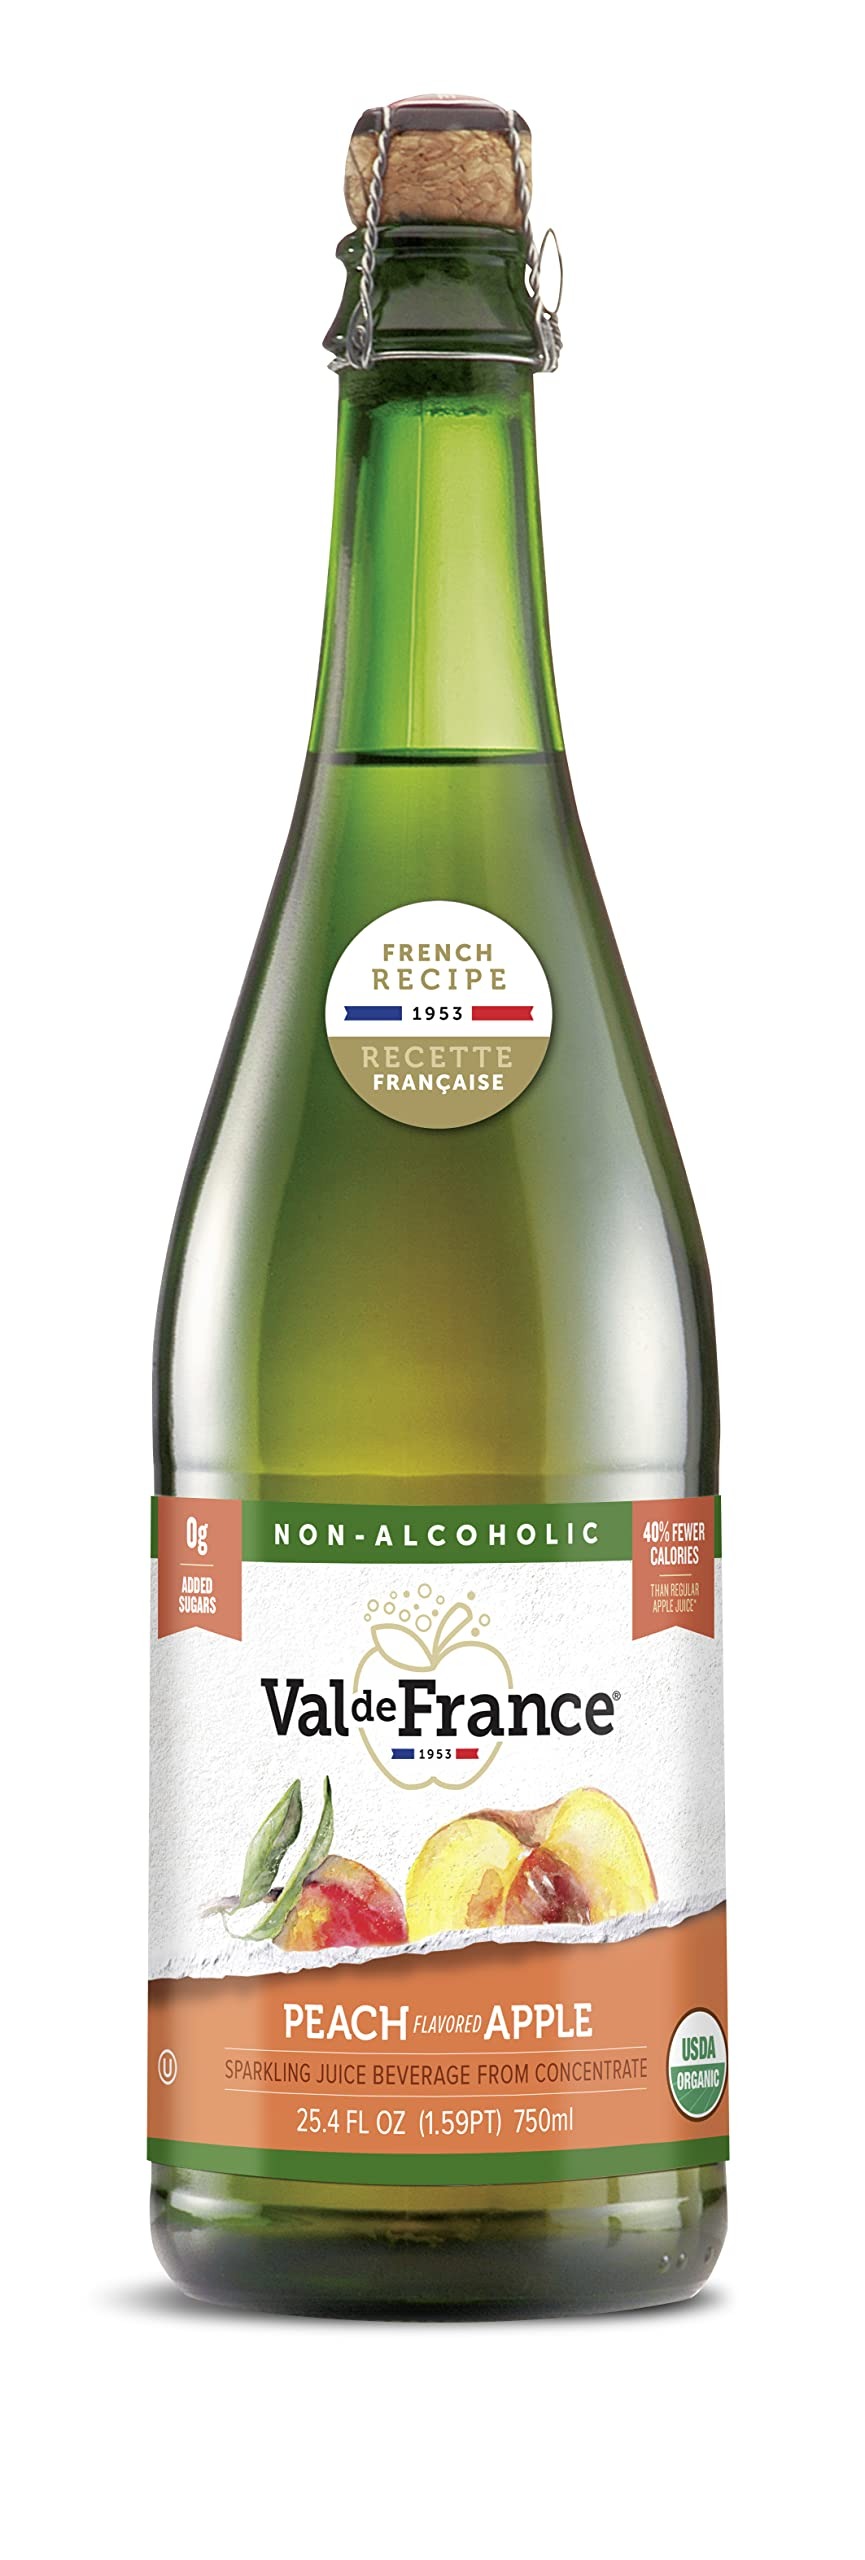
Item Name: Val de France, Non-Alcoholic, Reduced Calorie, Organic and OU Kosher Sparkling Juice (Peach), 25.4 Fl Oz (1 bottle)
Bullet Point 1: Light taste, bubbly, sparkling, celebratory
Bullet Point 2: Our biological sparkling juice and festive drinks are full of flavour
Bullet Point 3: Our high-end sparkling juice is certified organic by the USDA Organic agency
Bullet Point 4: The bottle is specially designed to preserve freshness and carbonation
Product Description: VAL DE FRANCE is a sparkling apple juice beverage made of carefully selected apple varieties (granny smith, galaxy, golden, and amasya) that help reduce its calorie count by 40% compared to traditional ciders, offering a premium alternative in sparkling juices. Created by an apple growers' cooperative in 1953 and produced in Brittany, France, it is made with organic ingredients, and include no preservatives, no sugar added, and is non-GMO. VAL DE FRANCE is vegan, gluten free, and Kosher (OU). Produced following the most sustainable processes, VAL DE FRANCE was awarded the Gold Medal for Product Excellence at the Paris Agricultural Fair. Its unique Champagne-style bottle makes it the perfect celebratory drink, while its cork keeps its freshness intact for an extended period of time. It offers a light and refreshing taste that will surprise all!
Value: 25.4
Unit: Fl Oz

Price: 15.99